Brand X

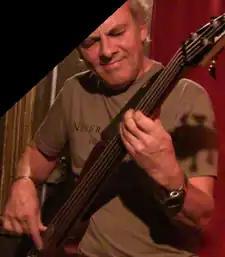
Brand X co-founder Percy Jones

In 1974, Atomic Rooster guitarist John Goodsall plus fellow guitarist Pete Bonas, drummer John Dillon and percussionist/singer Phil Spinelli were carrying out jazz fusion jam sessions at Island Studios in London. Simultaneously, at London's PSL studios, keyboard player Robin Lumley and bass guitarist Percy Jones were playing with the jam band Karass (which also featured members of the Keith Tippett band, Blodwyn Pig, Traffic and Atomic Rooster). Jones and Lumley were introduced to Bonas and Goodsall, who invited them to play at Island Studios, eventually forming a six-piece "Island band" salaried by Island Records under the guidance of A&R man Danny Wilding.